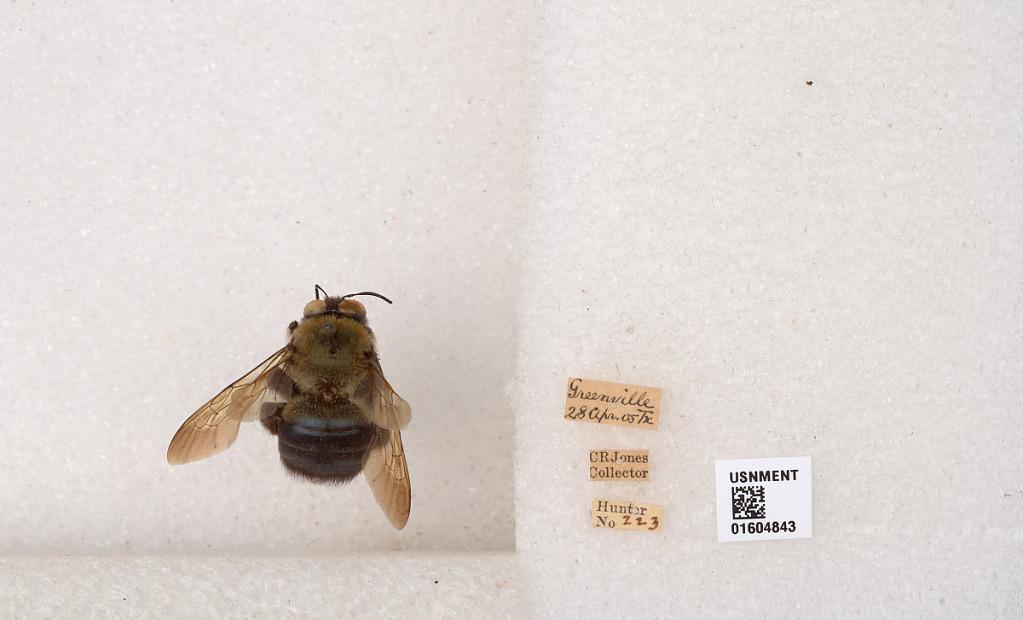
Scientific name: Xylocopa (Xylocopoides) virginica virginica (Linnaeus)
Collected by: C. Jones
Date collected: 1905-4-28
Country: United States
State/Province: Texas
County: Hunt
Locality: Greenville